Rec. 601

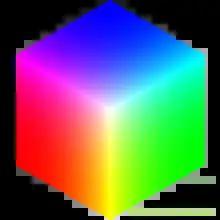
BT.601 525-line color cube (image encoded with an ICC profile)

BT.601 625-line color cube (image encoded with an ICC profile)

Slightly different primaries are specified for the 625-line (PAL and SECAM) and 525-line (NTSC SMPTE C primaries) systems. Earlier versions of the standard (prior to BT.601-6, approved in January 2007) did not contain an explicit definition of the color primaries.